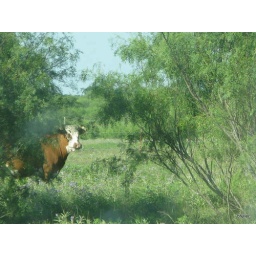
This cow is belly deep in green grass in summer in Texas.